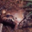
Label: frog